Santa Clara Broncos men's basketball

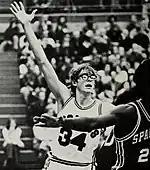
Four-year starter Kurt Rambis during the 1976–77 season.

Replacing Feerick was Dick Garibaldi, a member of the 1952 Final Four team, who led the Broncos for eight seasons and compiled an overall record of . His 1968 squad finished at 27–2, dropping only one regular season game, to local rival San Jose State. Led on the court by Bud Ogden and Dennis Awtrey, Santa Clara reached as high as second in the AP poll. The Broncos also appeared in the NCAA tournament in 1967 and 1969. In a three-year period, they compiled a record.